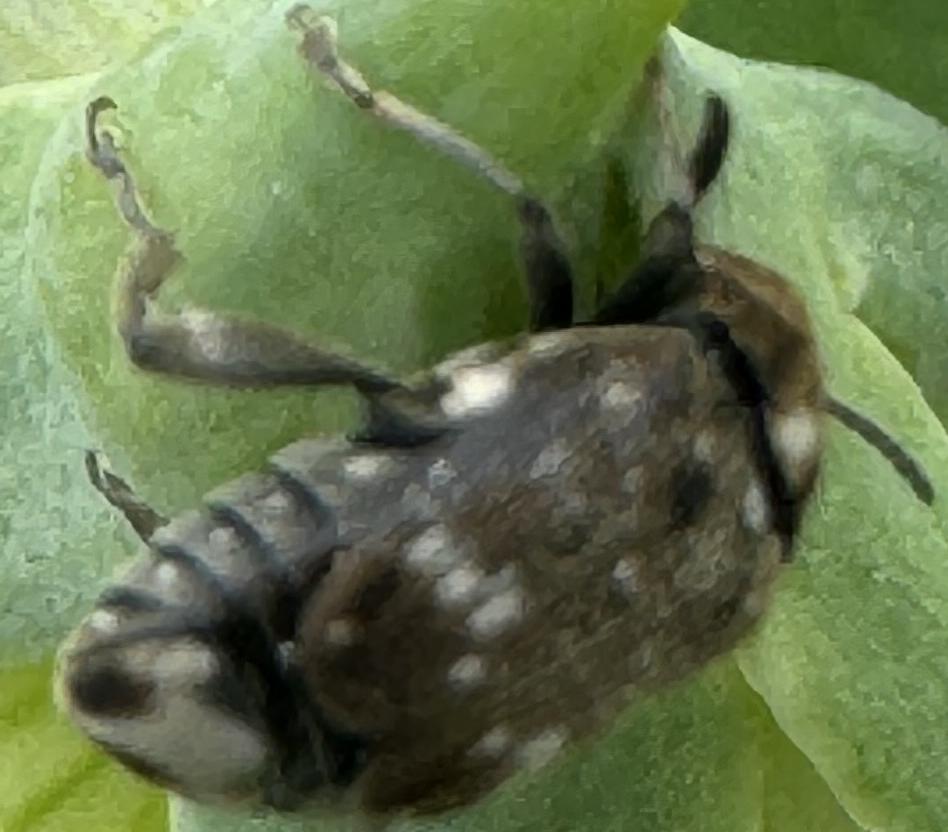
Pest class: pea_weevil